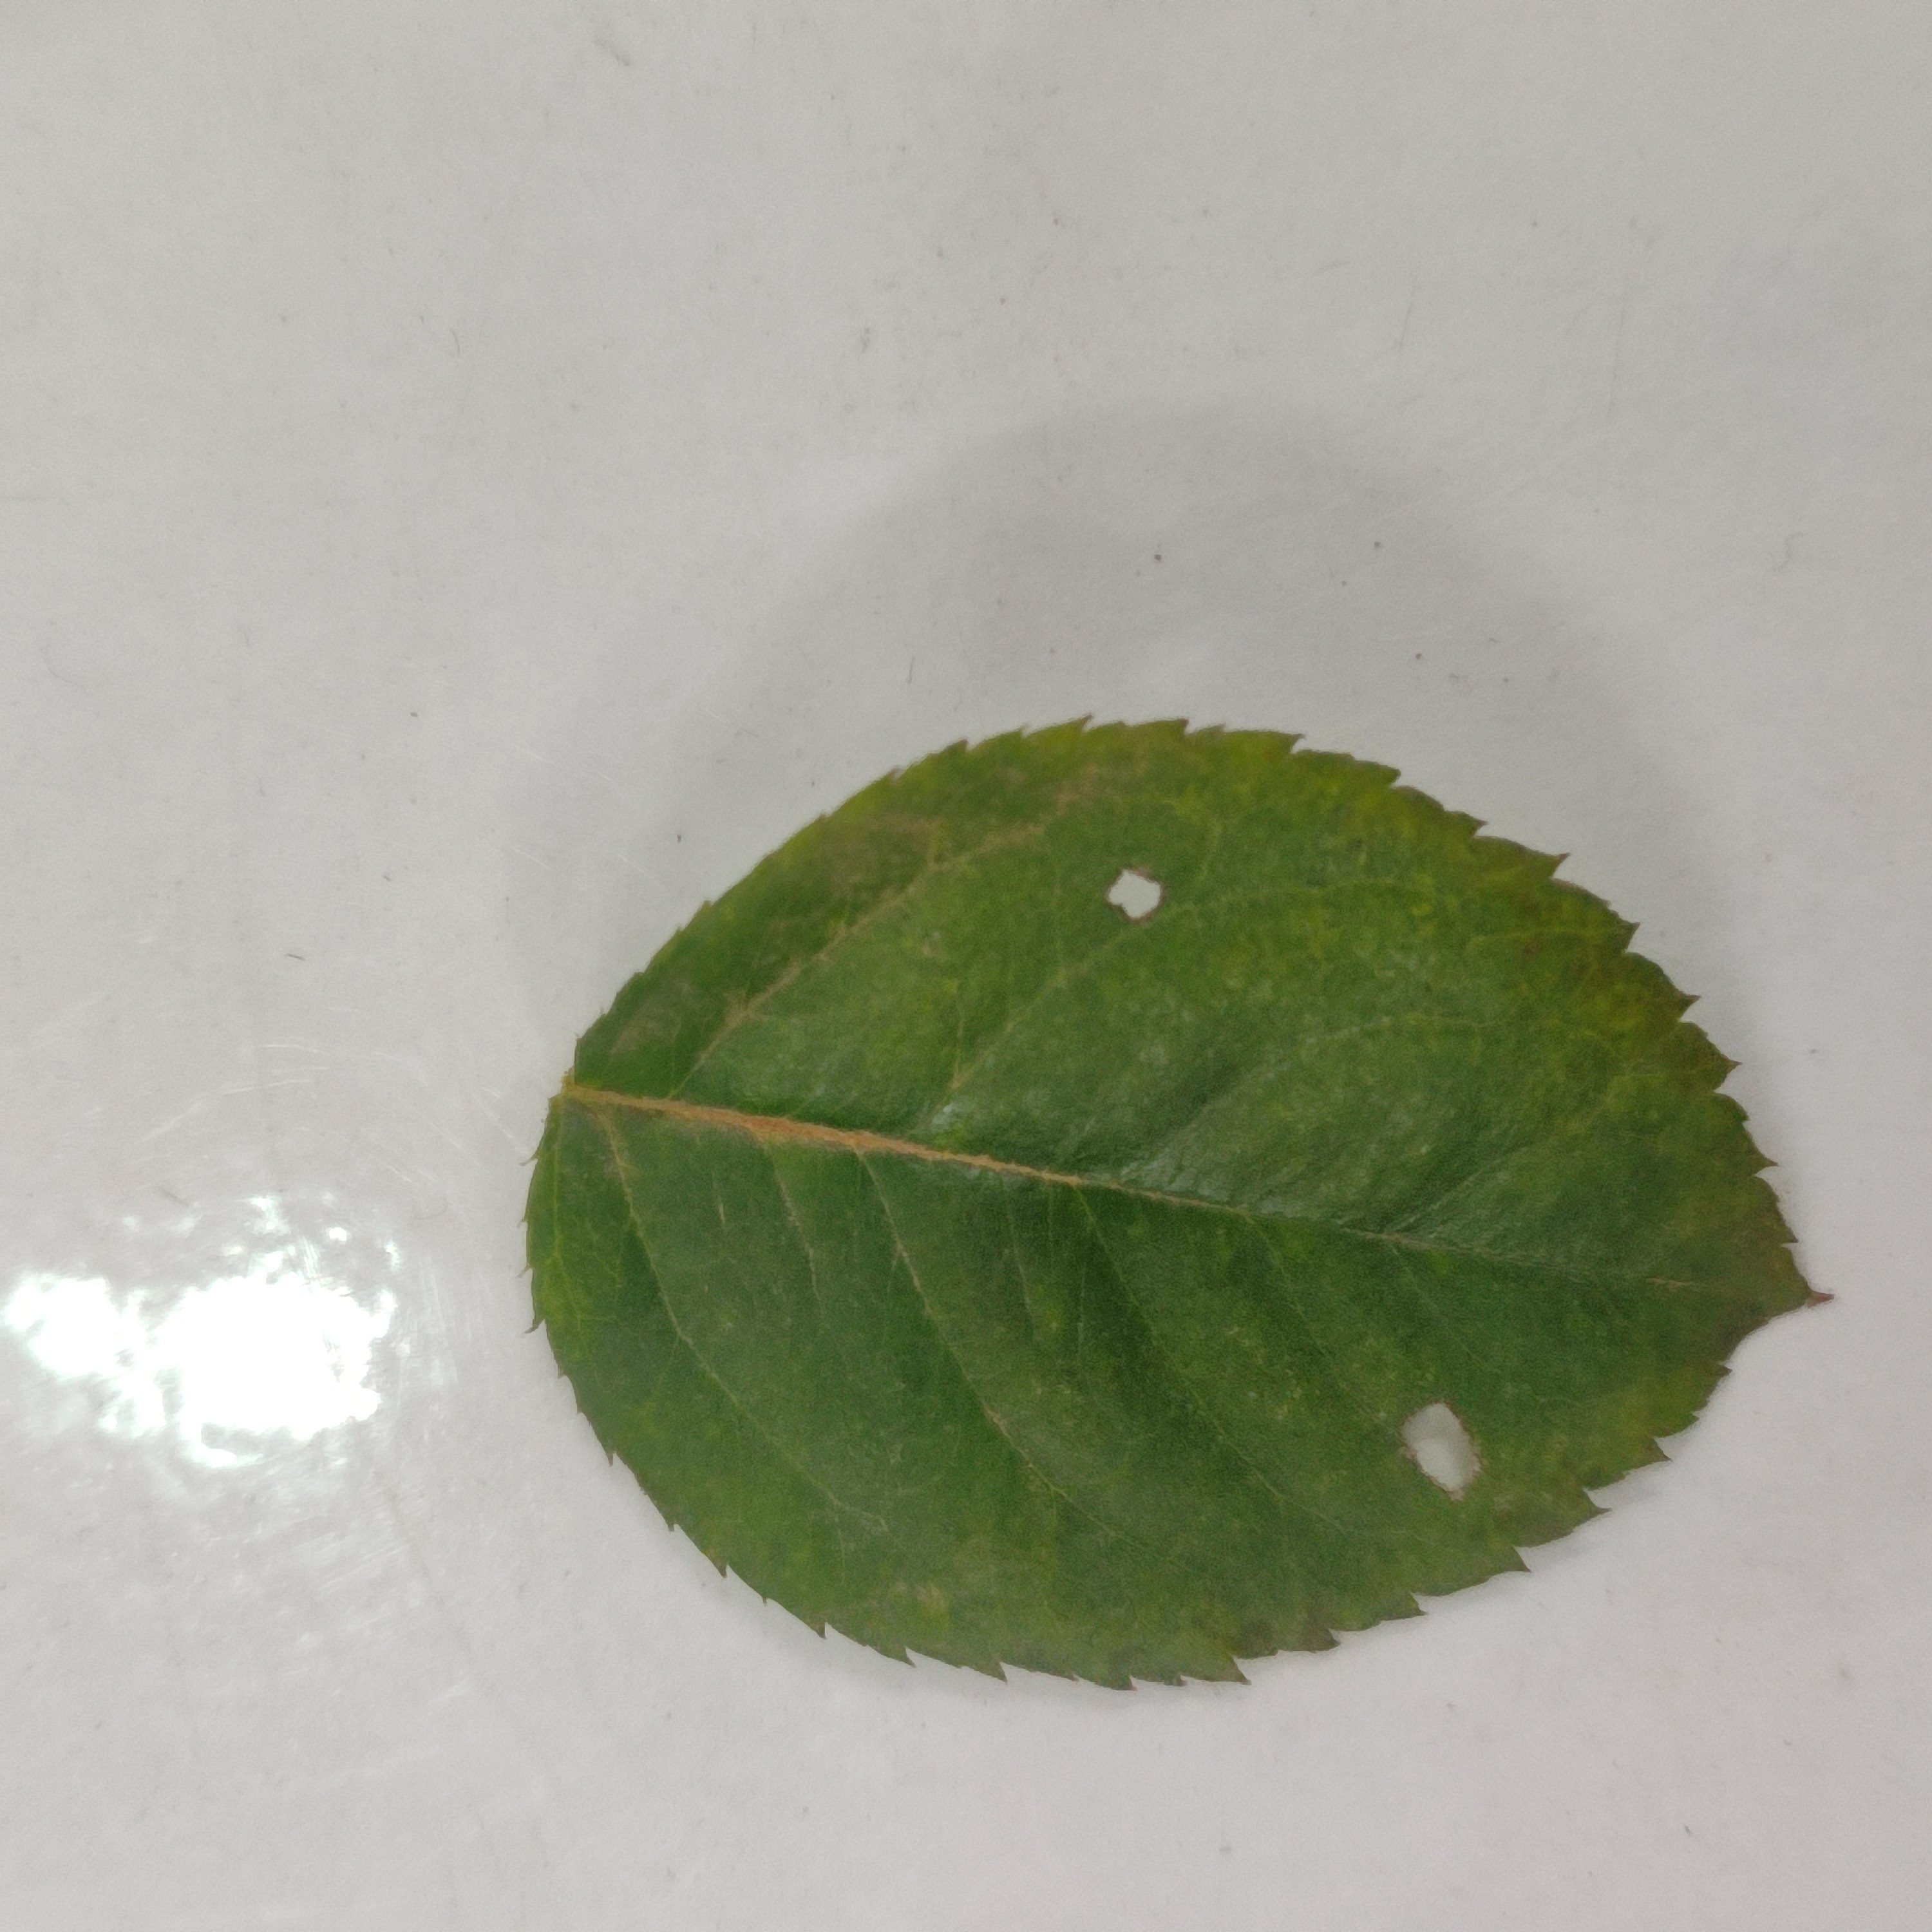
Label: Insect Hole